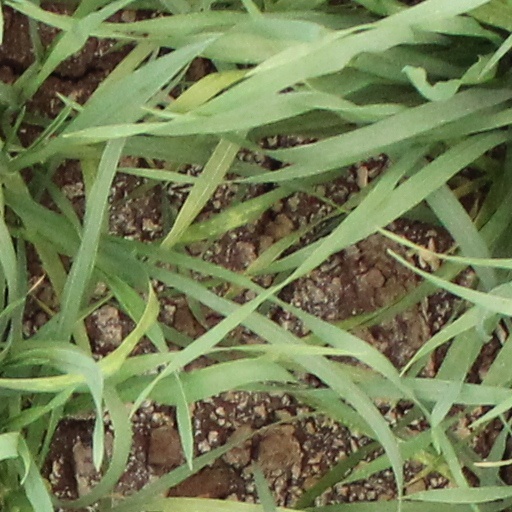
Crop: wheat